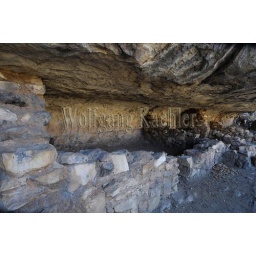
Usa, arizona, near flagstaff, walnut canyon national monument, canyon wall with sinagua dwellings from about 1100 ad